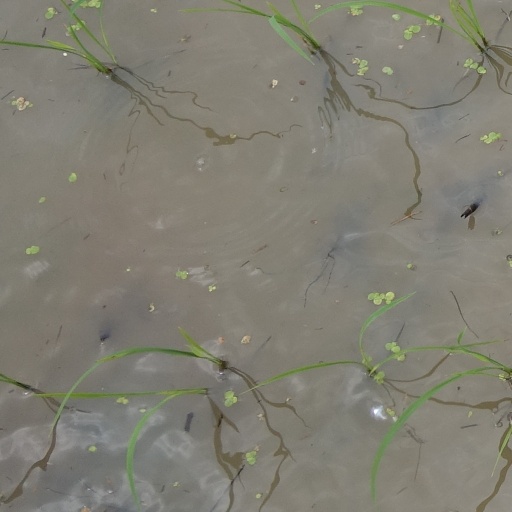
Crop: rice